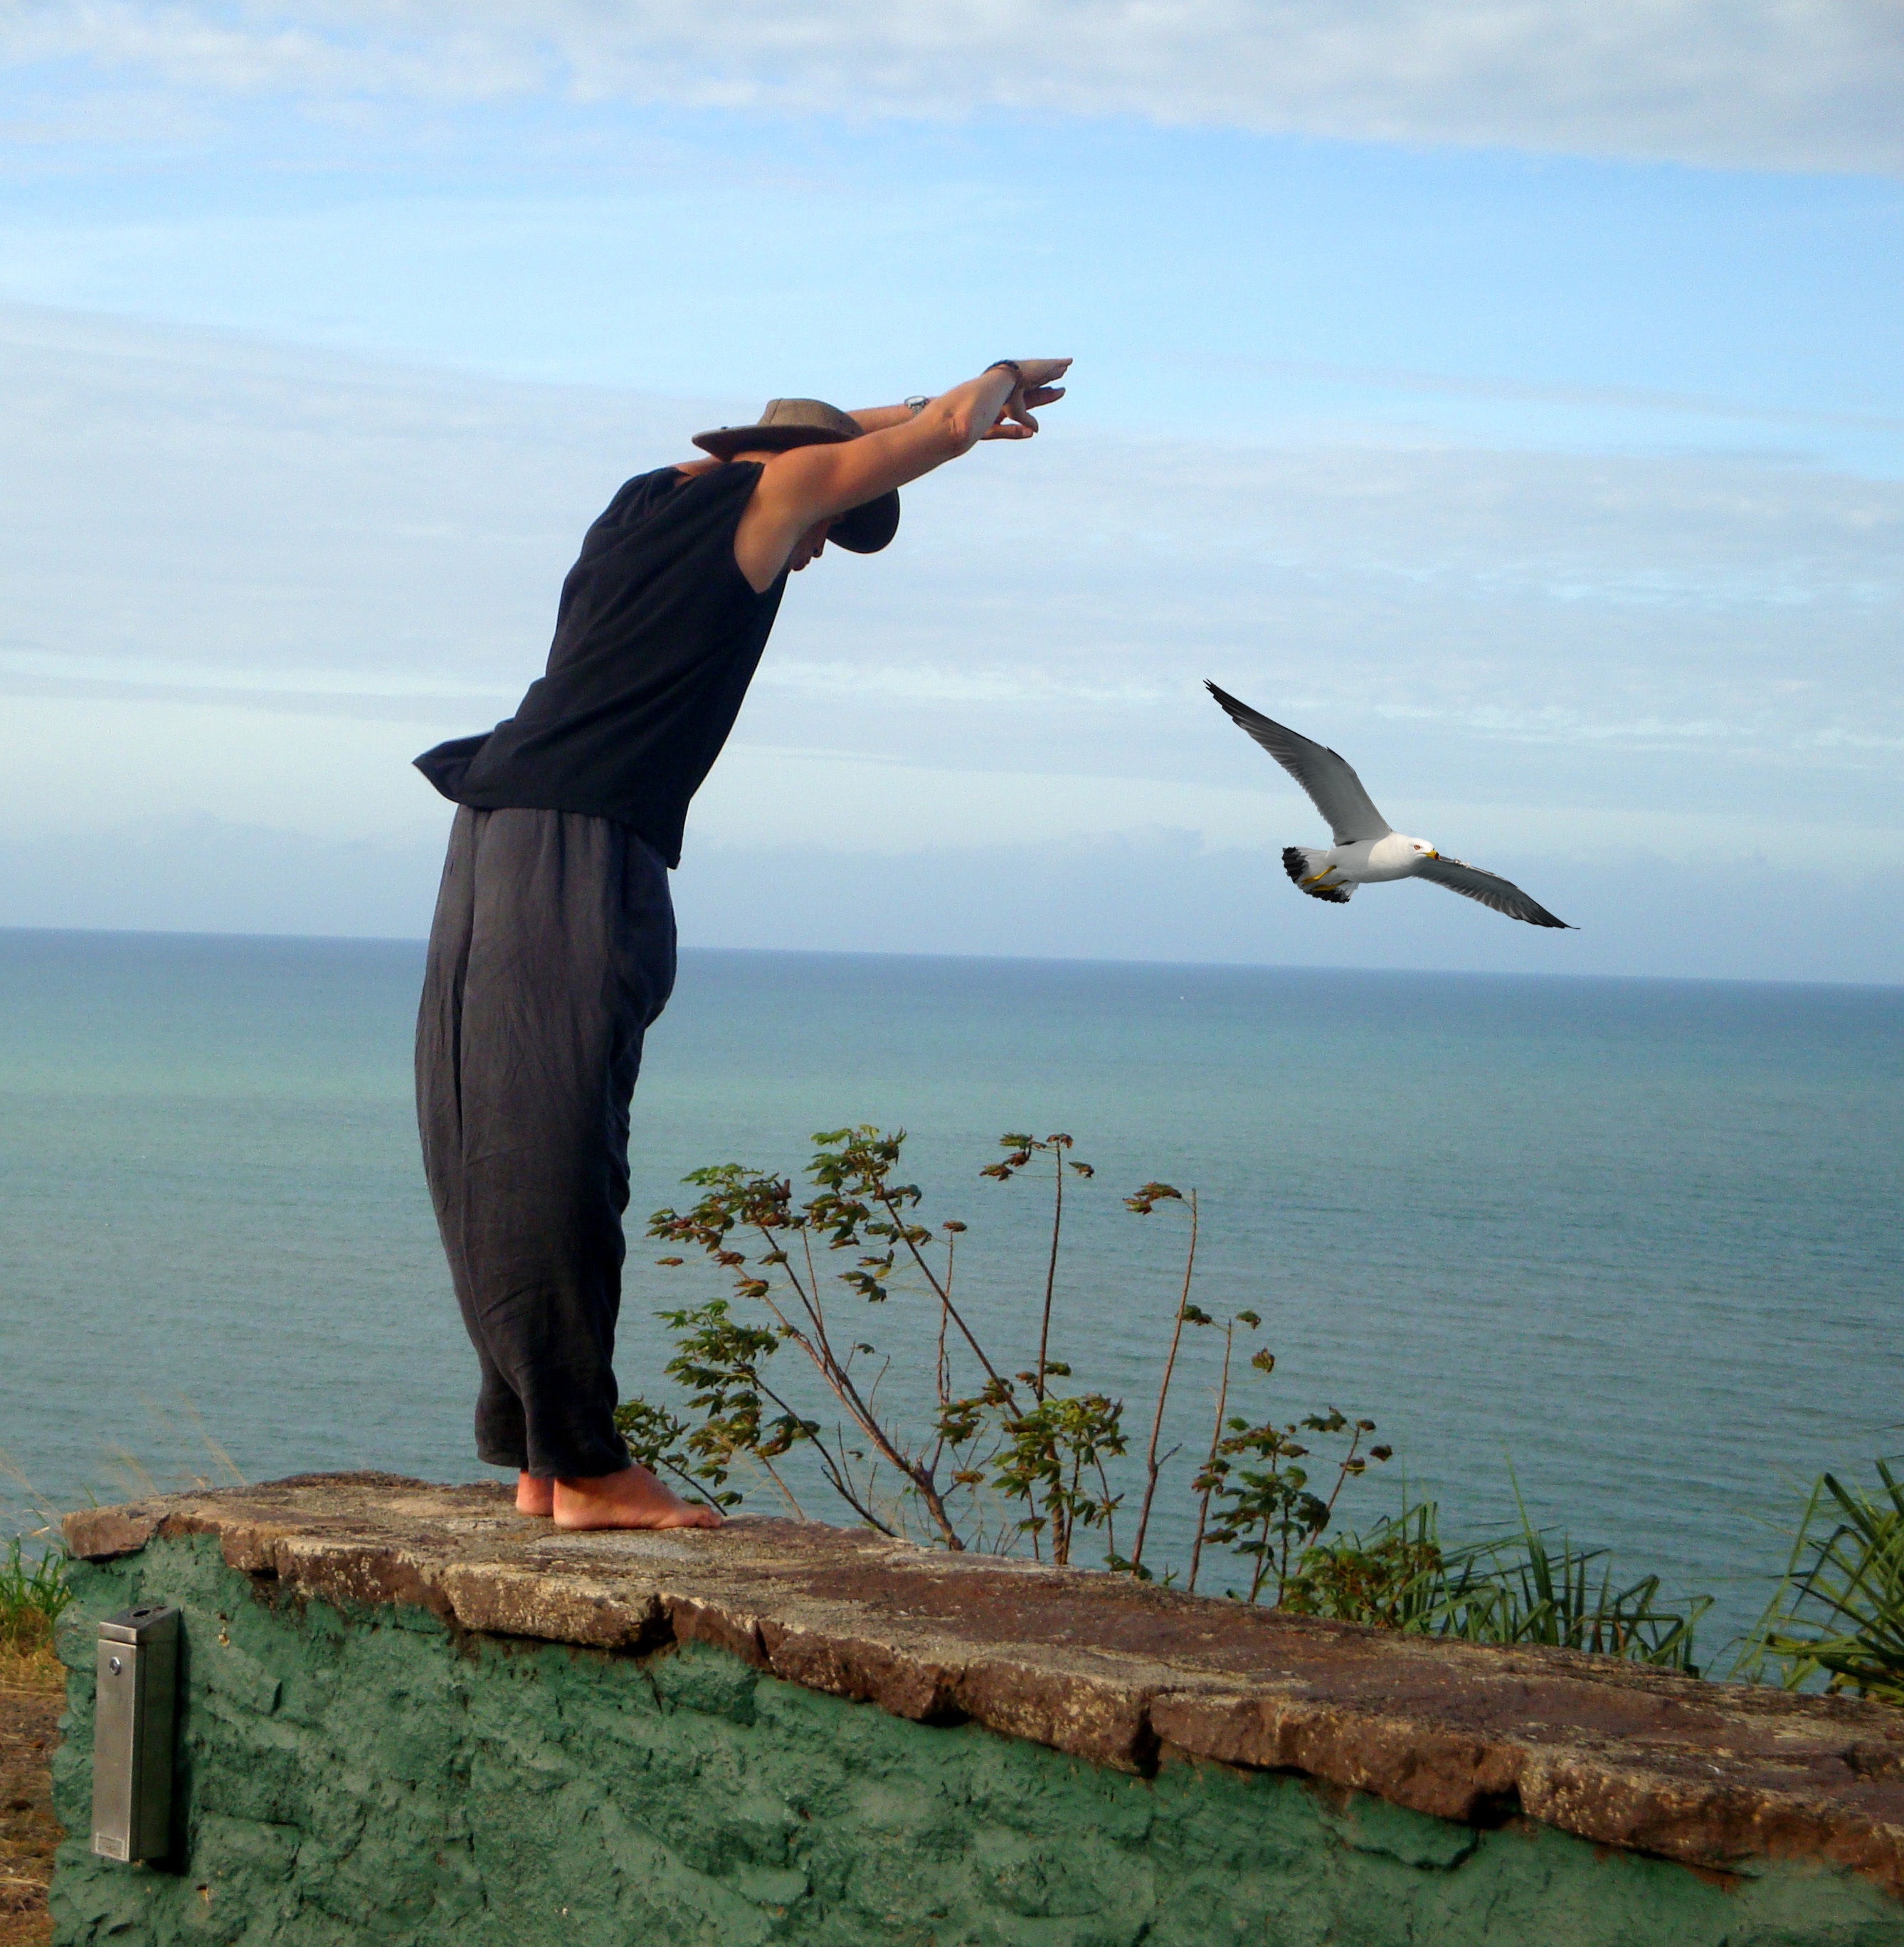
man, beach, sea, coast, ocean, bird, wing, light, sky, sport, play, air, wave, lake, adventure, seabird, fly, seagull, workshop, vacation, contemplation, dance, symbol, flight, training, bay, buddhism, religion, island, human, freedom, float, swing, spiritual, energy, motivation, power, clouds, meditation, relationship, holidays, yoga, joy, change, center, middle, psyche, body, connection, awareness, silent, soul, directory, target, god, harmony, resurrection, unit, therapy, spirituality, joy of life, enlightenment, ease, chakra, transcendence, bird flight, tantra, be one